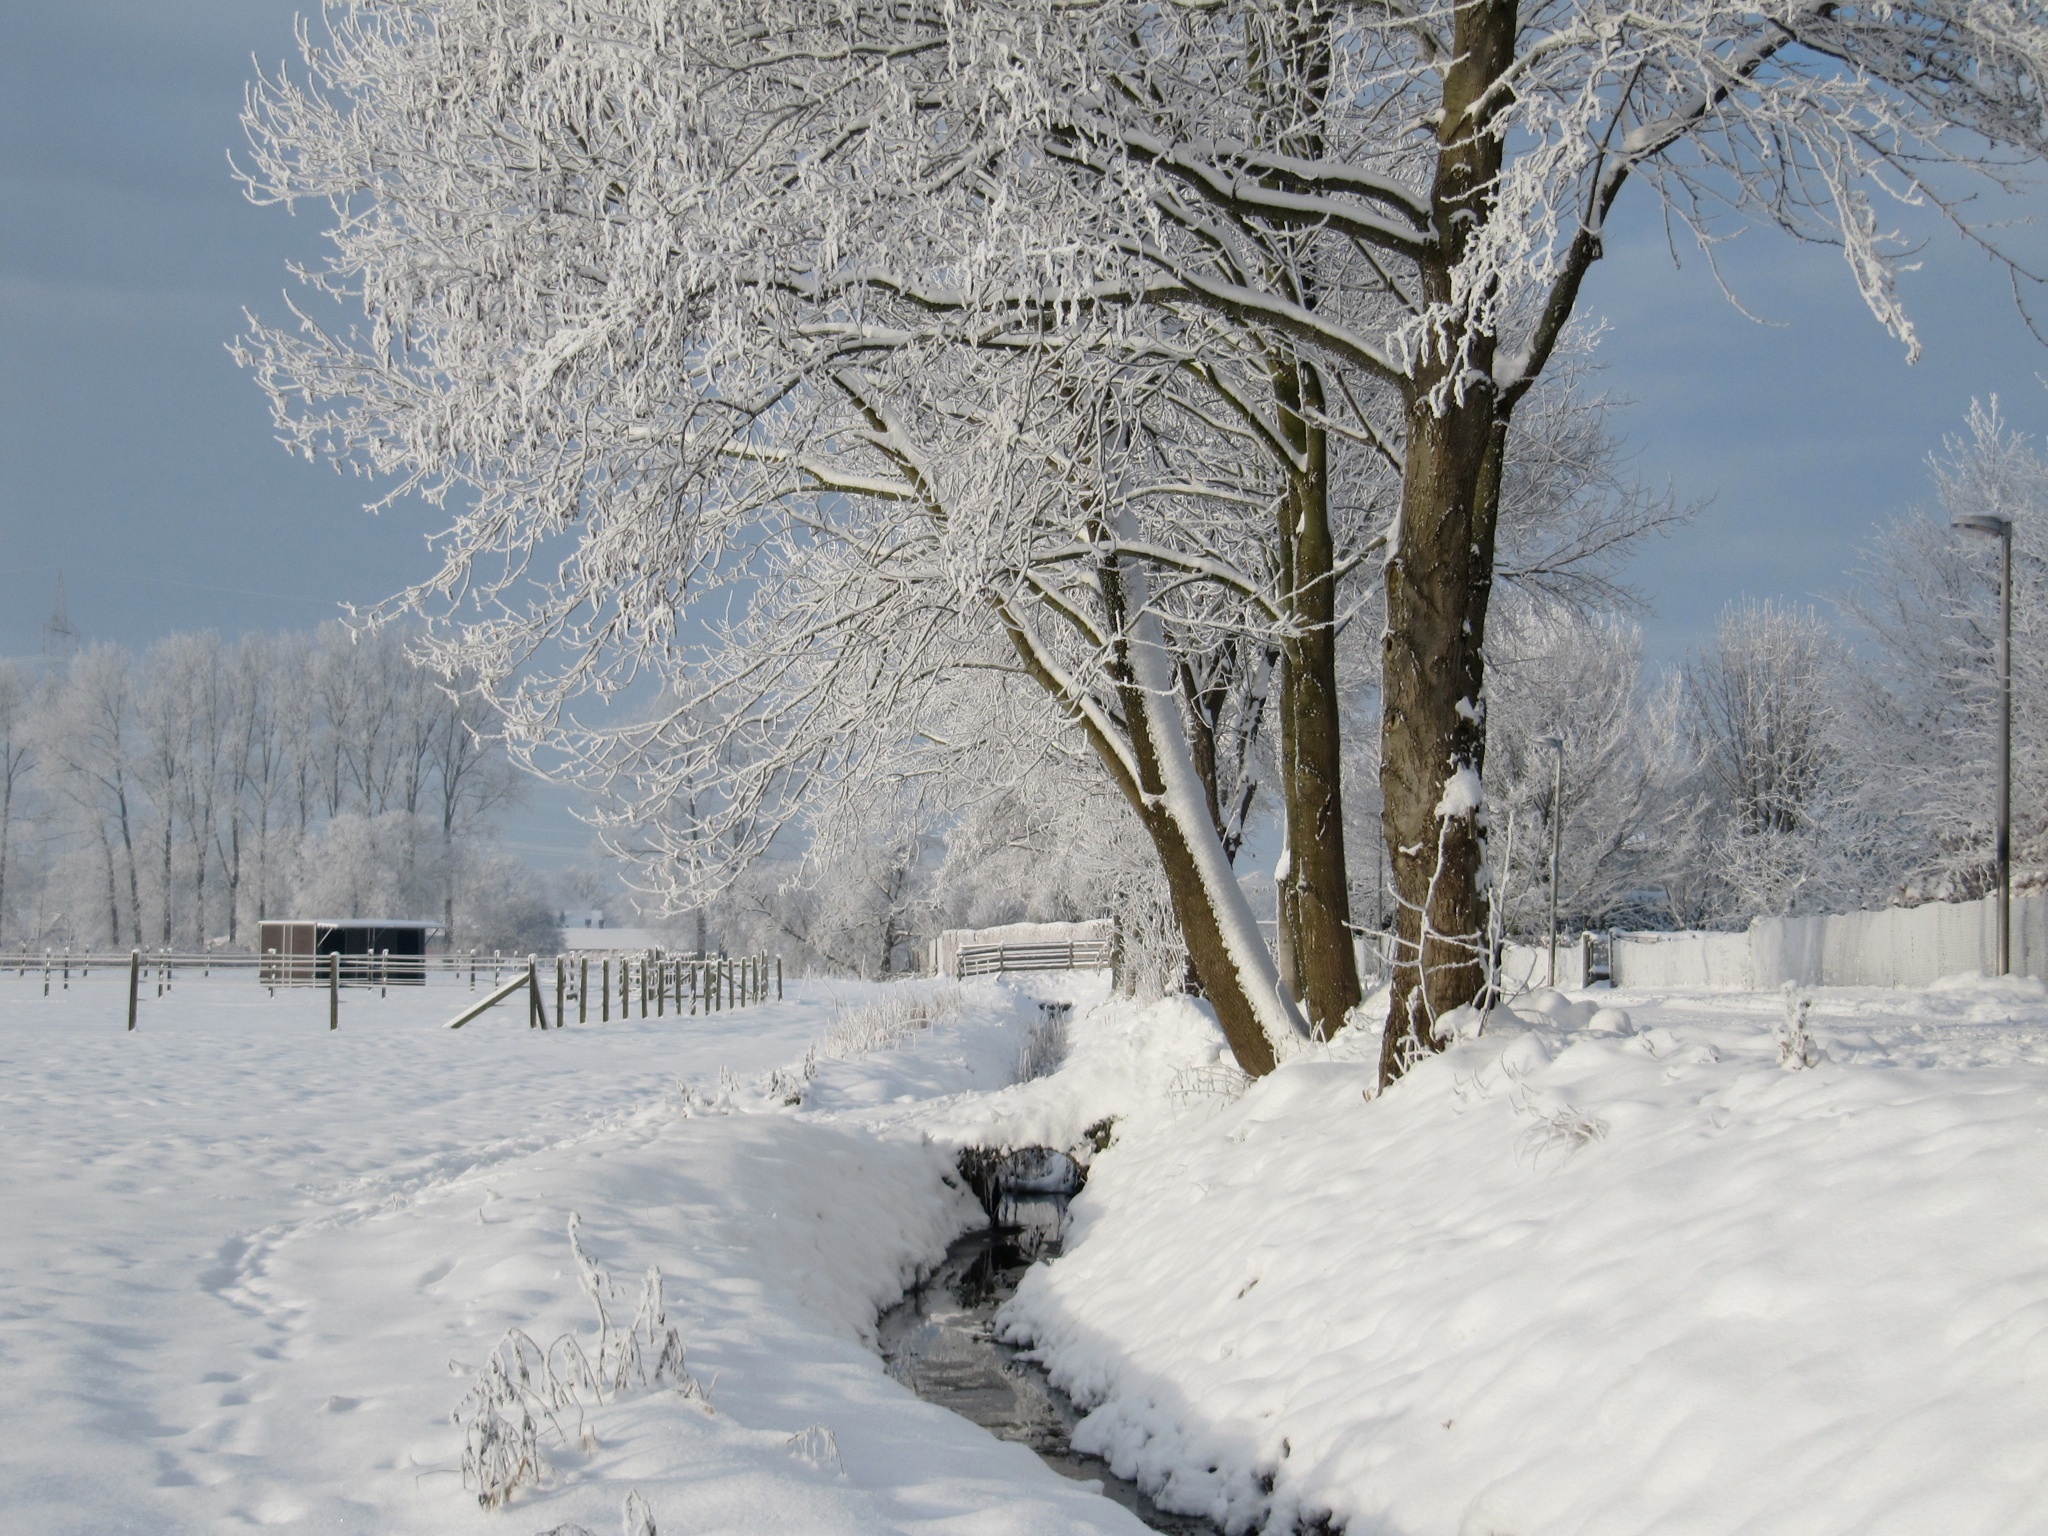
tree, snow, cold, winter, frost, weather, snowy, season, blizzard, bach, wintry, freezing, water running, winter storm